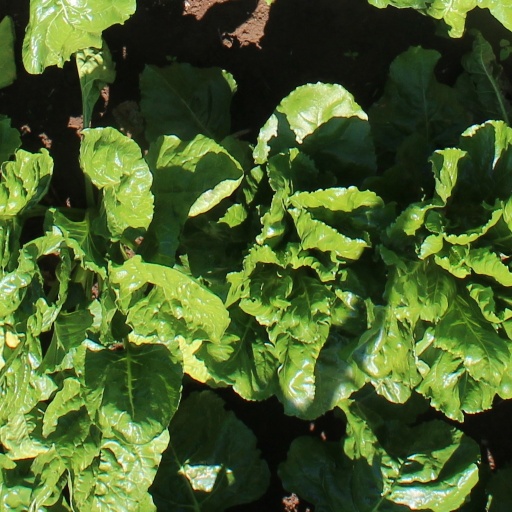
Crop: sugar beet